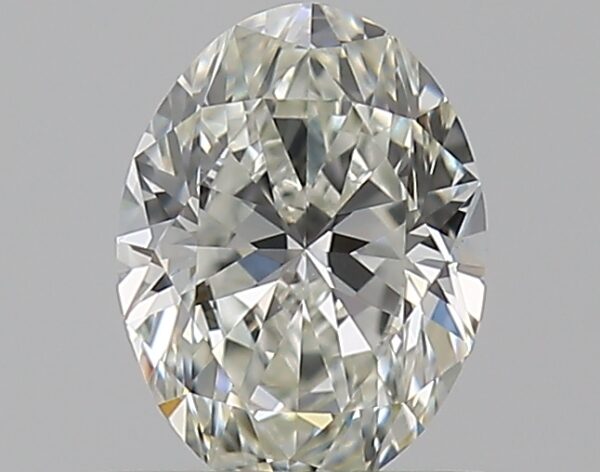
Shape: oval
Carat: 0.5
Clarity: VVS2
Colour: I
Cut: EX
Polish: EX
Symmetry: VG
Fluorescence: F
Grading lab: GIA
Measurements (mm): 5.98 x 4.45 x 2.83